Radio Neutrino Observatory Greenland

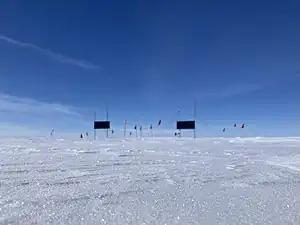
RNO-G location in Greenland

The Radio Neutrino Observatory Greenland (or RNO-G) is a neutrino observatory deployed near Summit Camp on top of the Greenland ice sheet.